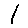
Label: 1